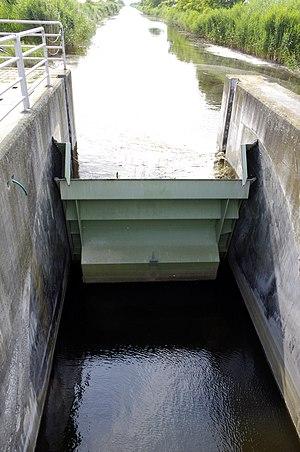
Parc national de Neusiedl/Fertö-Hansag, le canal principal Magyar: Fertő-Hanság főcsatorna